September 1978 lunar eclipse

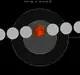
The Moon's hourly motion shown right to left

A total lunar eclipse occurred at the Moon’s descending node of orbit on Saturday, September 16, 1978, with an umbral magnitude of 1.3268. A lunar eclipse occurs when the Moon moves into the Earth's shadow, causing the Moon to be darkened. A total lunar eclipse occurs when the Moon's near side entirely passes into the Earth's umbral shadow. Unlike a solar eclipse, which can only be viewed from a relatively small area of the world, a lunar eclipse may be viewed from anywhere on the night side of Earth. A total lunar eclipse can last up to nearly two hours, while a total solar eclipse lasts only a few minutes at any given place, because the Moon's shadow is smaller. Occurring about 2.4 days after perigee (on September 14, 1978, at 10:35 UTC), the Moon's apparent diameter was larger.